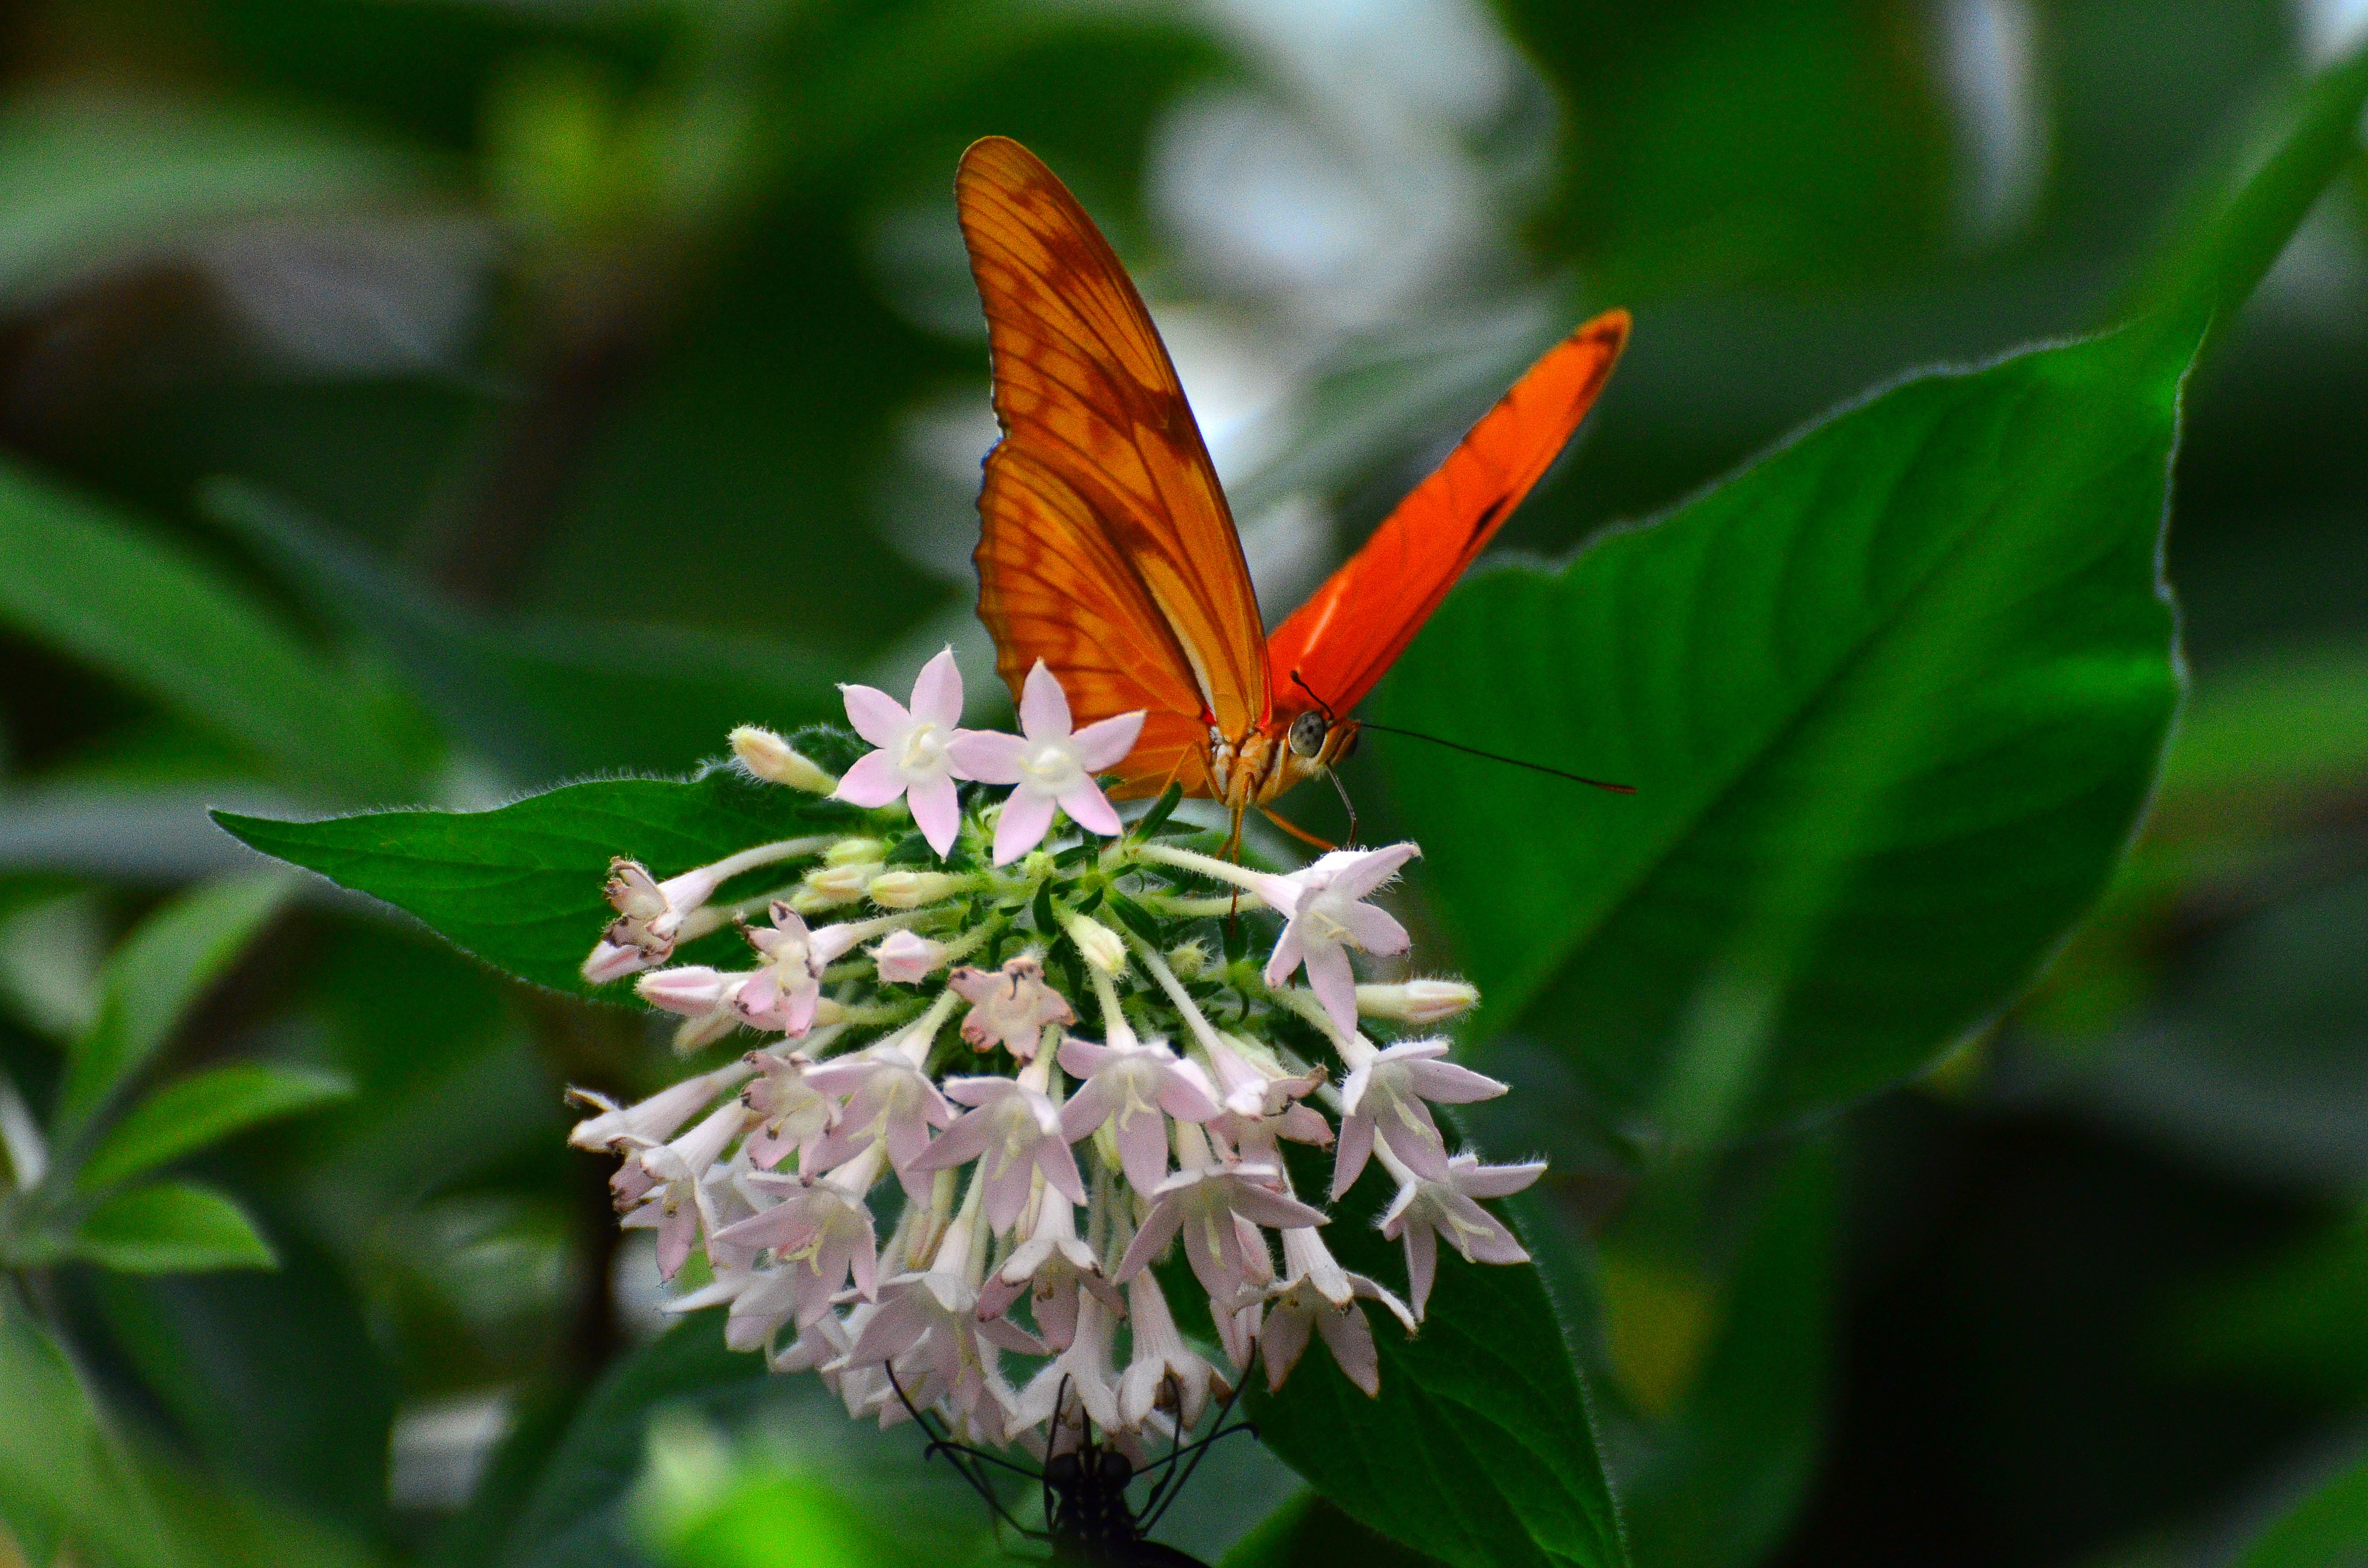
nature, plant, leaf, flower, orange, insect, botany, moth, butterfly, flora, fauna, invertebrate, wildflower, close up, nectar, macro photography, arthropod, pollinator, moths and butterflies